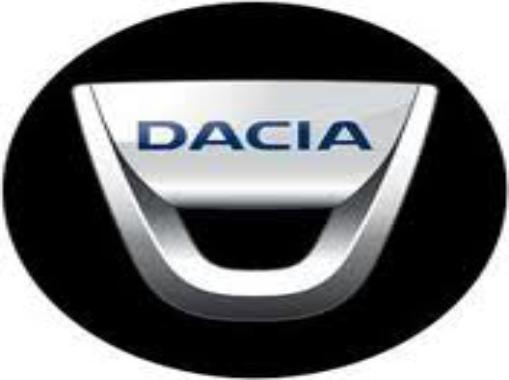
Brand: Dacia
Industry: Transportation